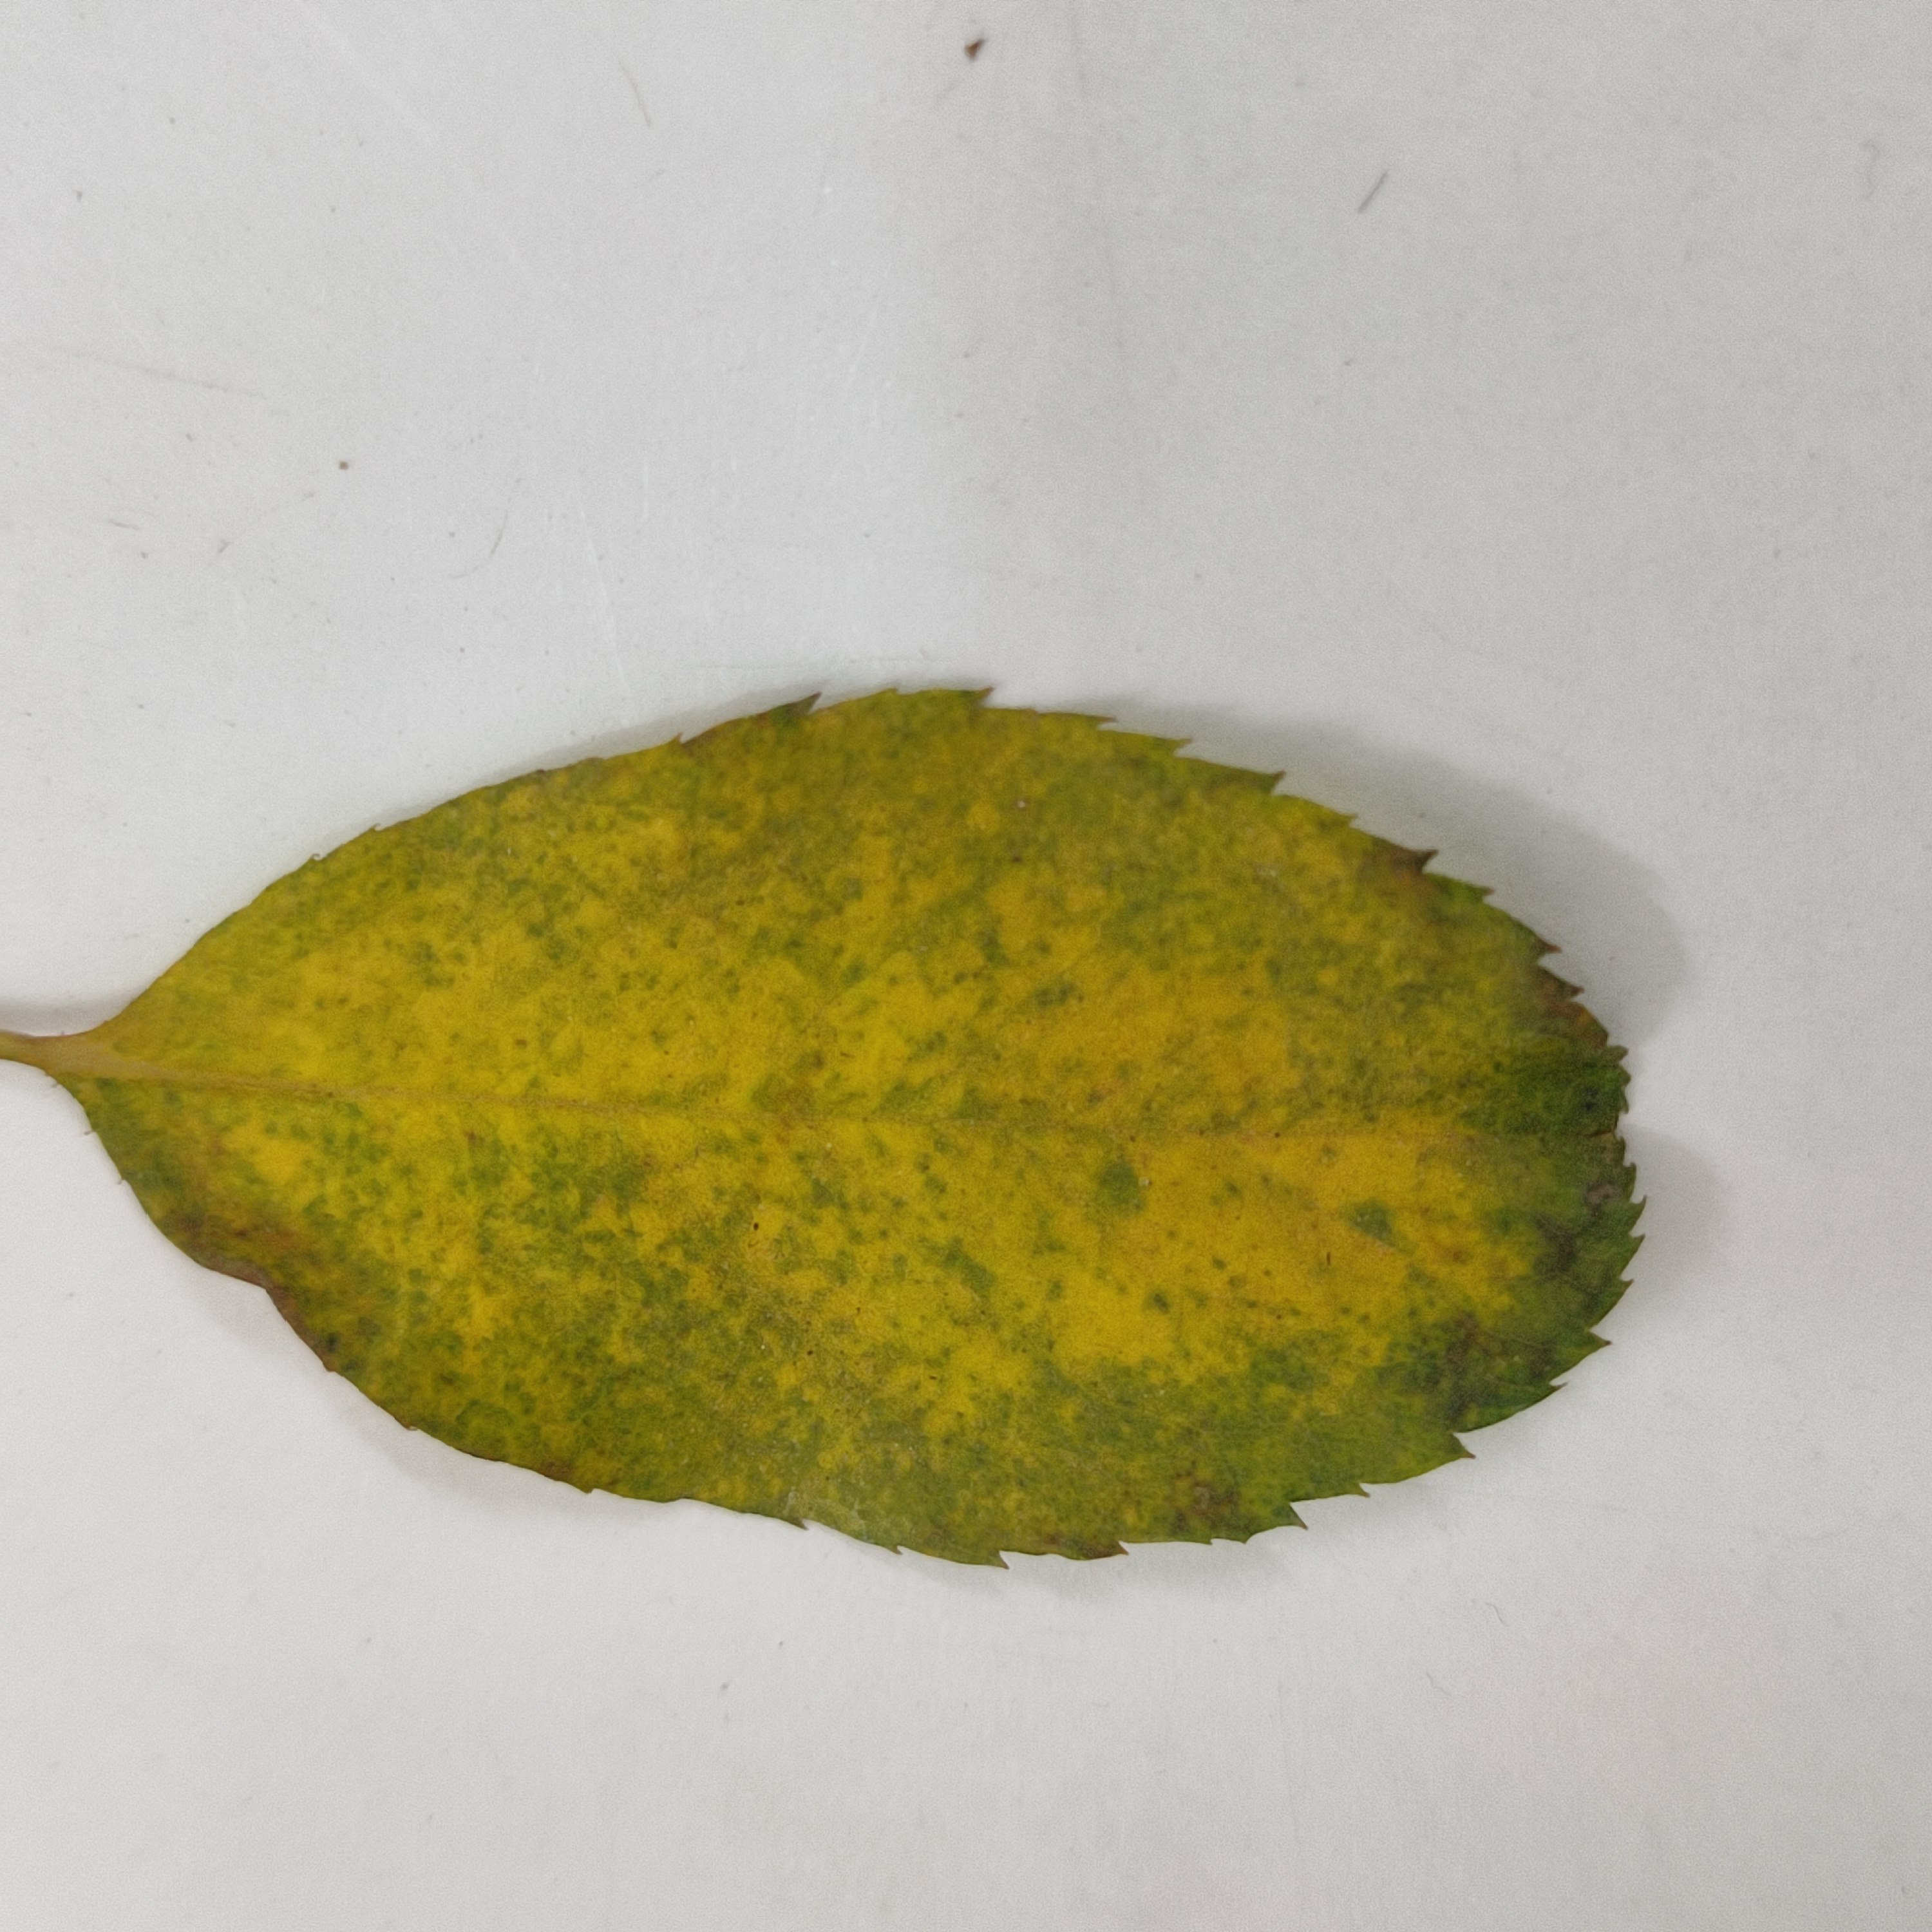
Label: Yellow Mosaic Virus